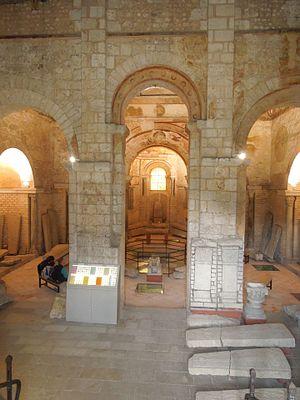
Le baptistère Saint-Jean situé à Poitiers est un des plus anciens monuments chrétiens dont l'origine remonte à la deuxième moitié du IVᵉ siècle, début du Vᵉ siècle. Fortement remanié au cours des siècles, il est le bâtiment qui illustre le mieux la dépendance de l'architecture mérovingienne avec ses assises antiques mais aussi l'abandon des principes classiques. Sauvé de la démolition en 1834 il a fait l'objet de nombreuses campagnes de fouilles donnant lieu à des synthèses controversées. Il renferme un espace muséal avec les collections mérovingiennes de la Société des antiquaires de l'Ouest.